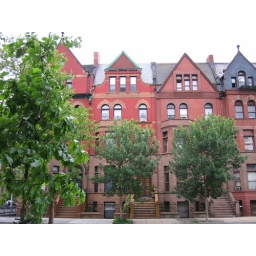
We stayed in the central red building at the top floor. Really nice and roomy.